Military history of the Russian Empire

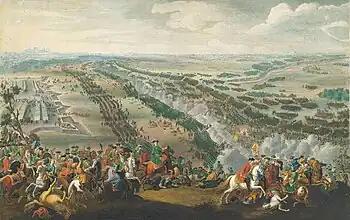
Pierre-Denis Martin, "Battle of Poltava"

In late June, while preparing for the attack, Charles XII was shot in the foot. Thus, once the charge was made on the morning of 8 July 1709 (N. S.), he was leading the battle off of a litter. To Peter's satisfaction, the Swedes moved in exactly the way that he had anticipated. Charles was well aware of the redoubts that Peter had dug, and had reasoned that, to avoid being bogged down and losing the element of surprise, he would rush past them as quickly as he could, and accept the resulting losses, even leaving the bulk of his artillery behind to speed his movement. However, Charles was "not" aware of the additional four pieces of earthwork that Peter had dug on the eve of battle; to surmount this new problem, Charles spent valuable time rearranging his troops from firing lines, superb for volley fire, to faster-moving but less fire-ready columns, a time-consuming move that lost him the element of surprise he had hoped for earlier. With Peter now aware of Charles's movements, the plan quickly went awry; many of the Swedish forces got caught up fighting the redoubts anyway, and the smoke from fire on both sides, and the din from the engagements between the Russian and Swedish cavalry ahead of the main force, prevented him from effectively organizing his army. Charles pulled his forces west to reorganize back into a firing line, in a low wooded area to side of the main Russian camp.